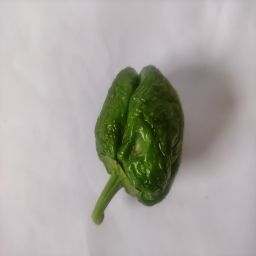
Crop: Bell Pepper
Quality: Ripe